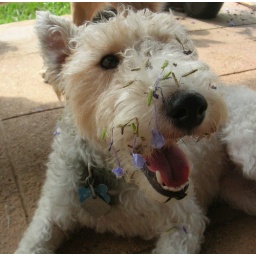
Those are little flowers on her face after a dig in one of my flower pots